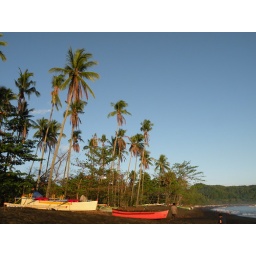
Fishing boats by the beach side.